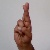
The image shows a hand gesture representing the letter 'R' in Indian Sign Language.